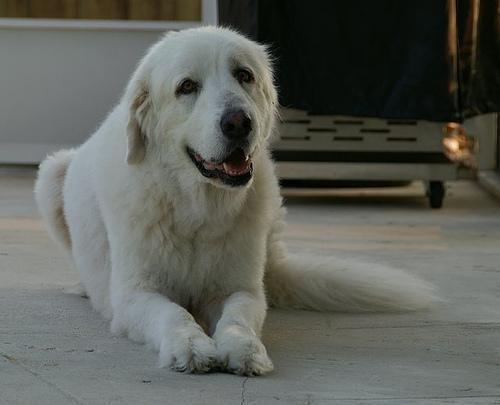
great pyrenees